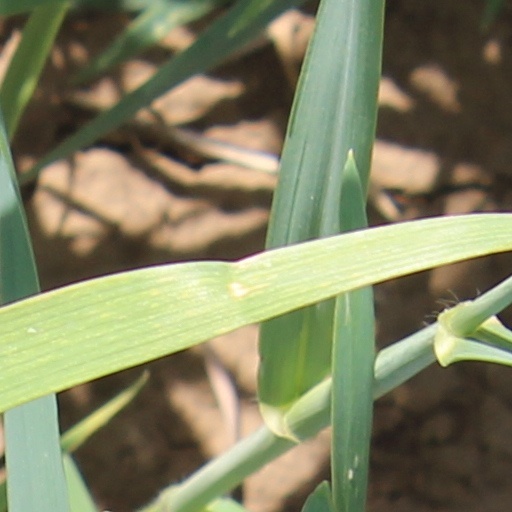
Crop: wheat